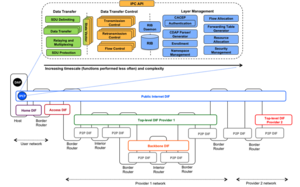
Recursive Internetwork Architecture est un protocole de communication proposé en 2008, destiné à connecter les ordinateurs.